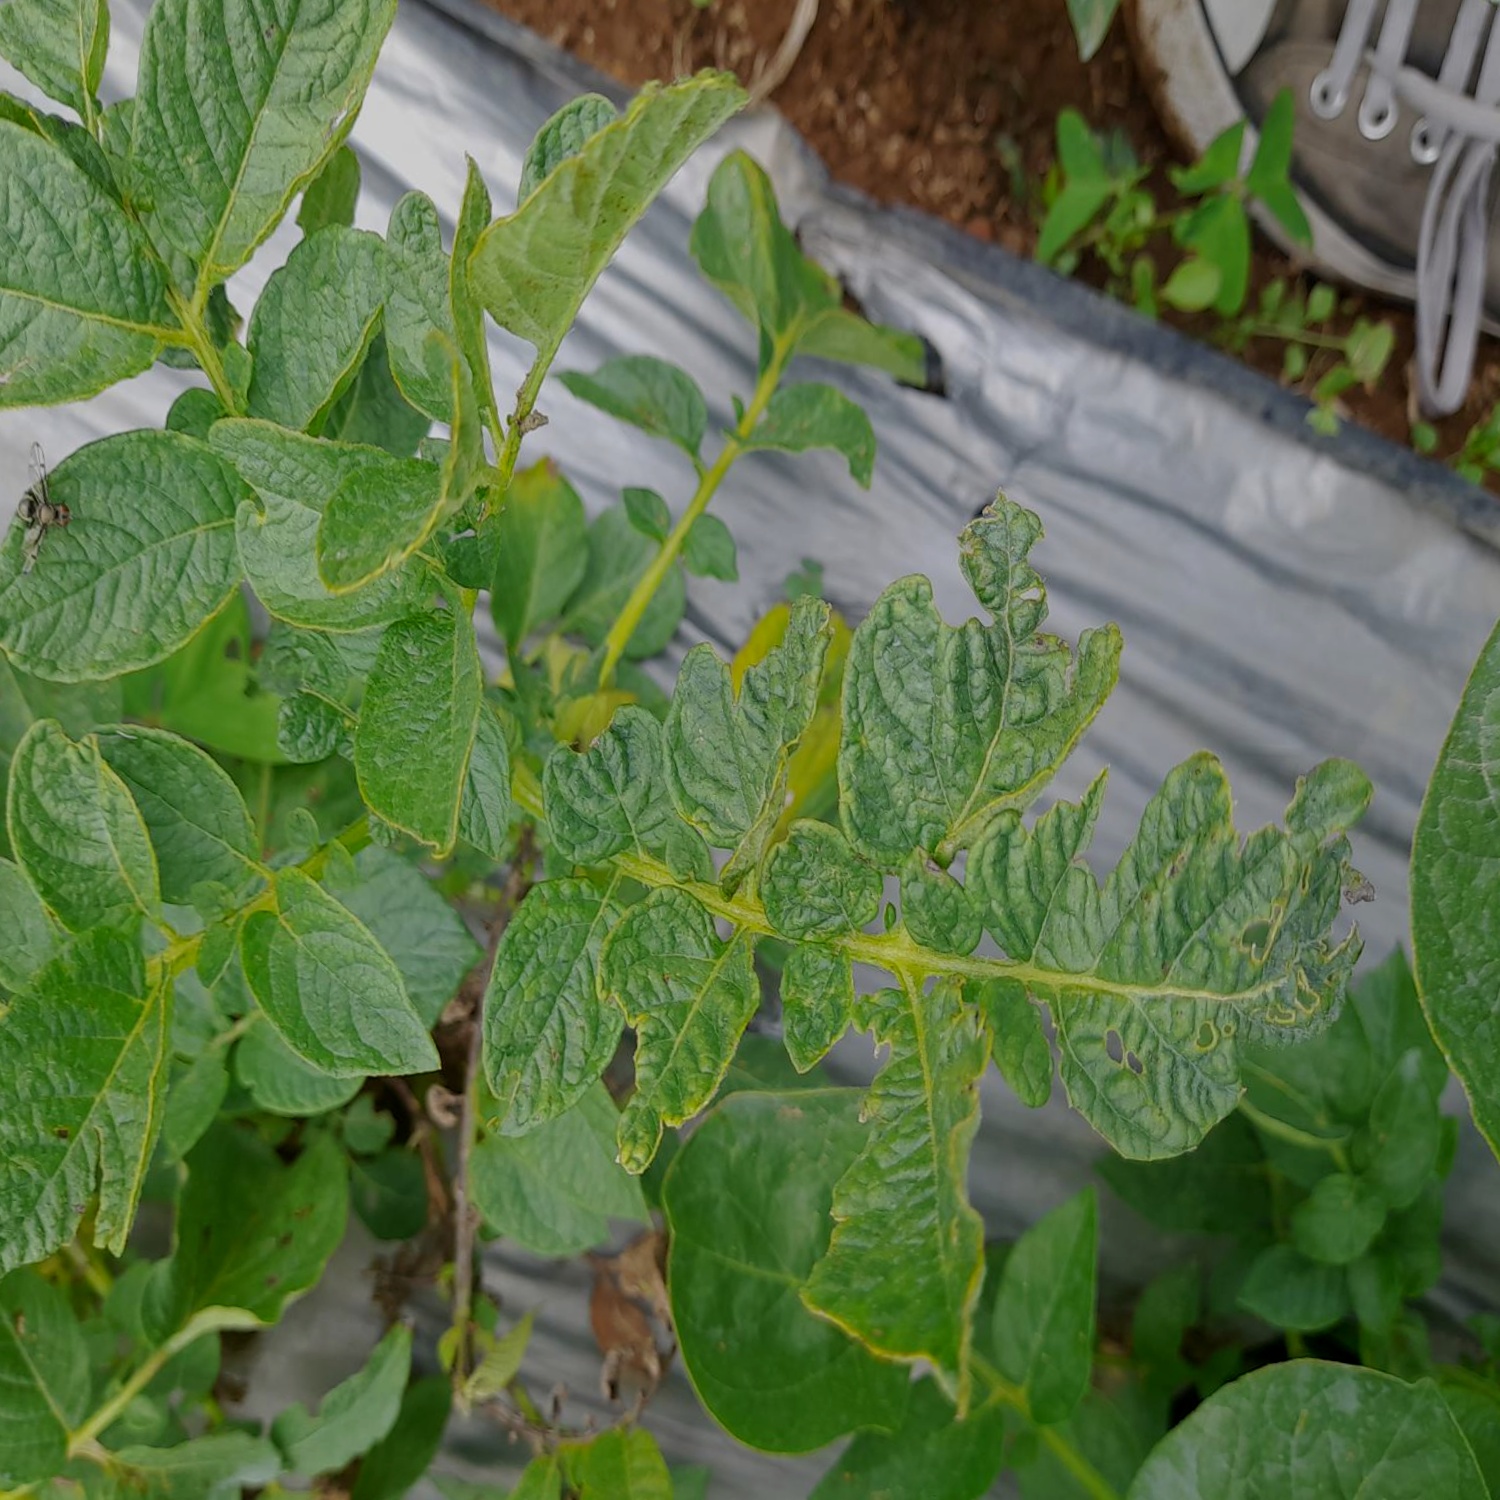
Etiqueta: Virus